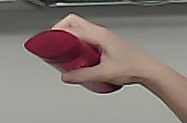
Product: loreal_shampoo